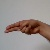
The image shows a hand gesture representing the letter 'H' in Indian Sign Language.